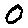
Label: 0